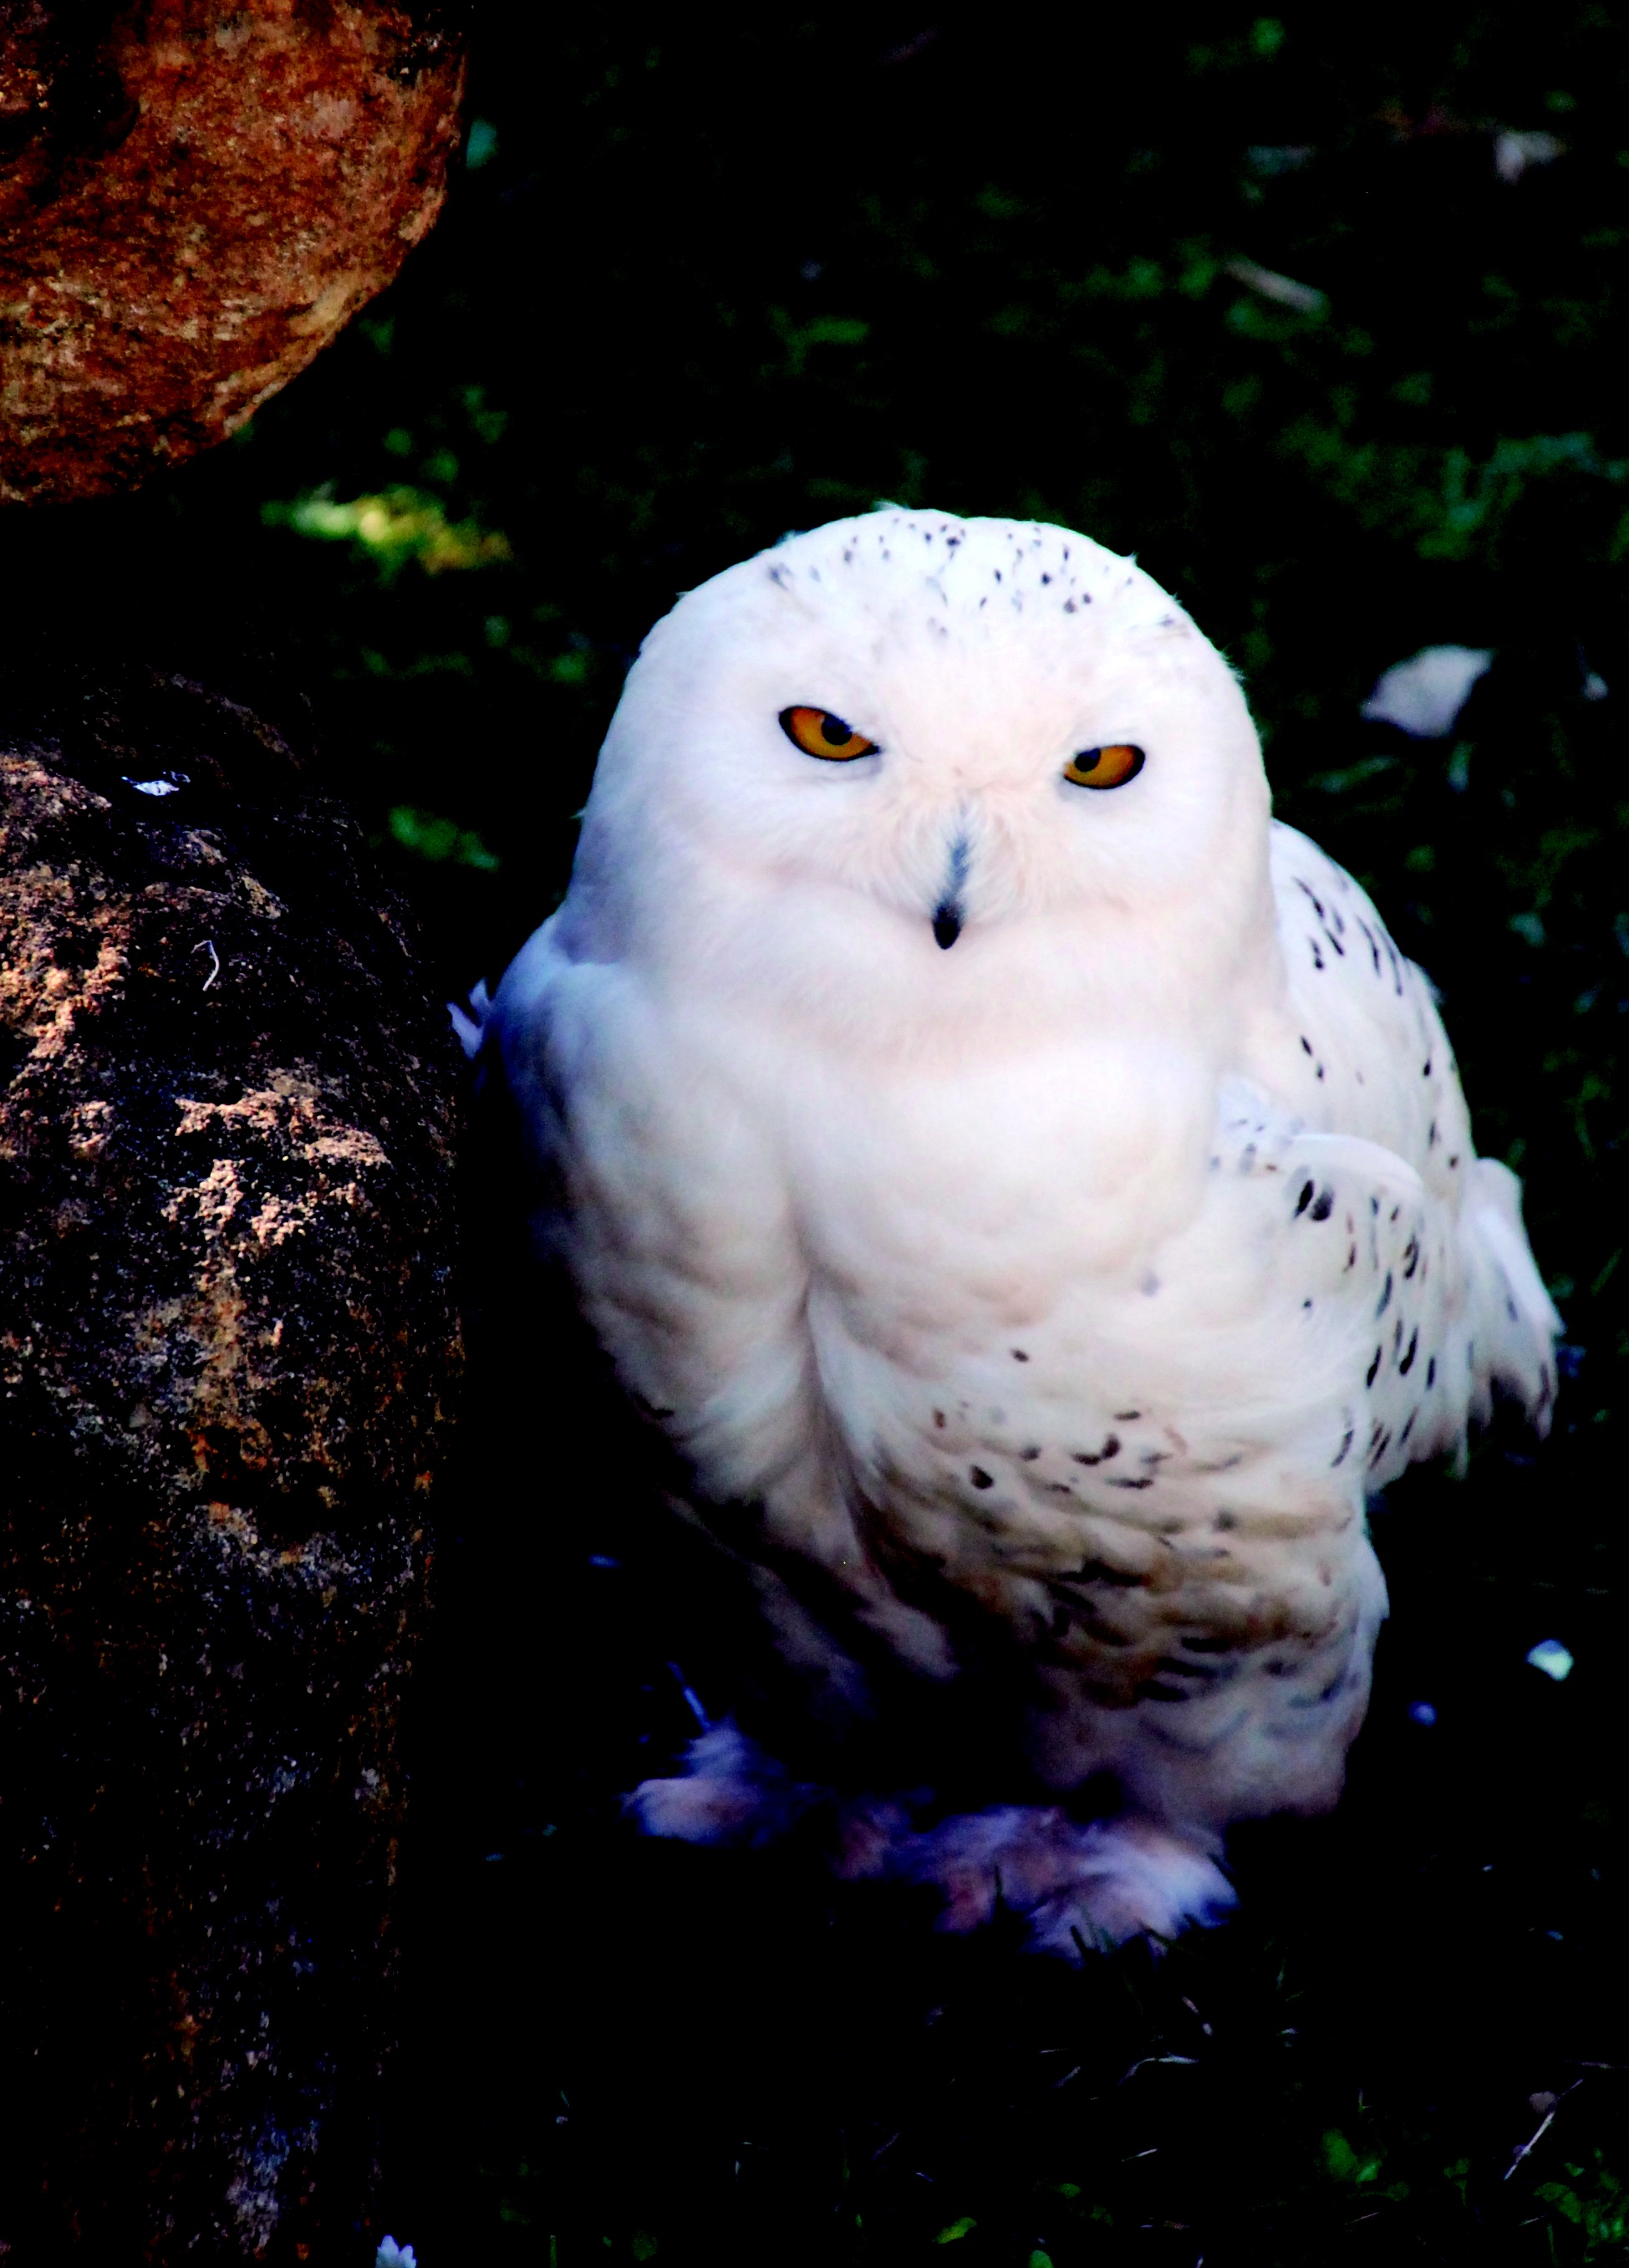
bird, white, animal, zoo, beak, eagle, owl, fauna, raptor, bird of prey, snowy owl, enclosure, vertebrate, beautiful, night active